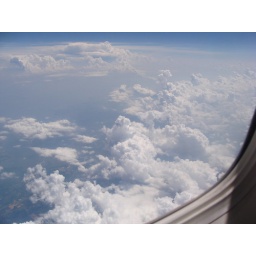
I took this from the plane - the clouds look like they are waves crashing over the world.